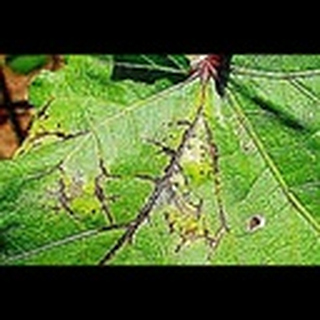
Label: cotton_bacterial_blight